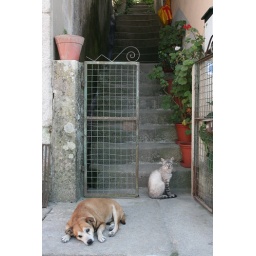
Cat + dog on main street in the village